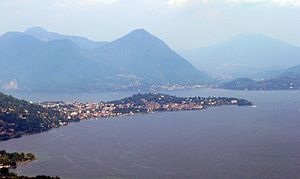
Piemonte / Billedgalleri
Piemonte er en region i Norditalien ved foden af Alperne op mod Schweiz. Den største by og hovedstad i regionen er Torino, som er et industricentrum, her findes hovedsæderne for Fiat, Alfa Romeo, Lancia og Iveco.